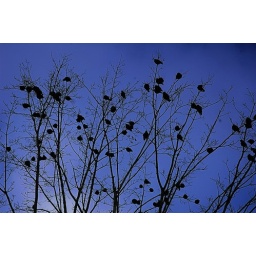
A bird in the bush (or tree in this case)